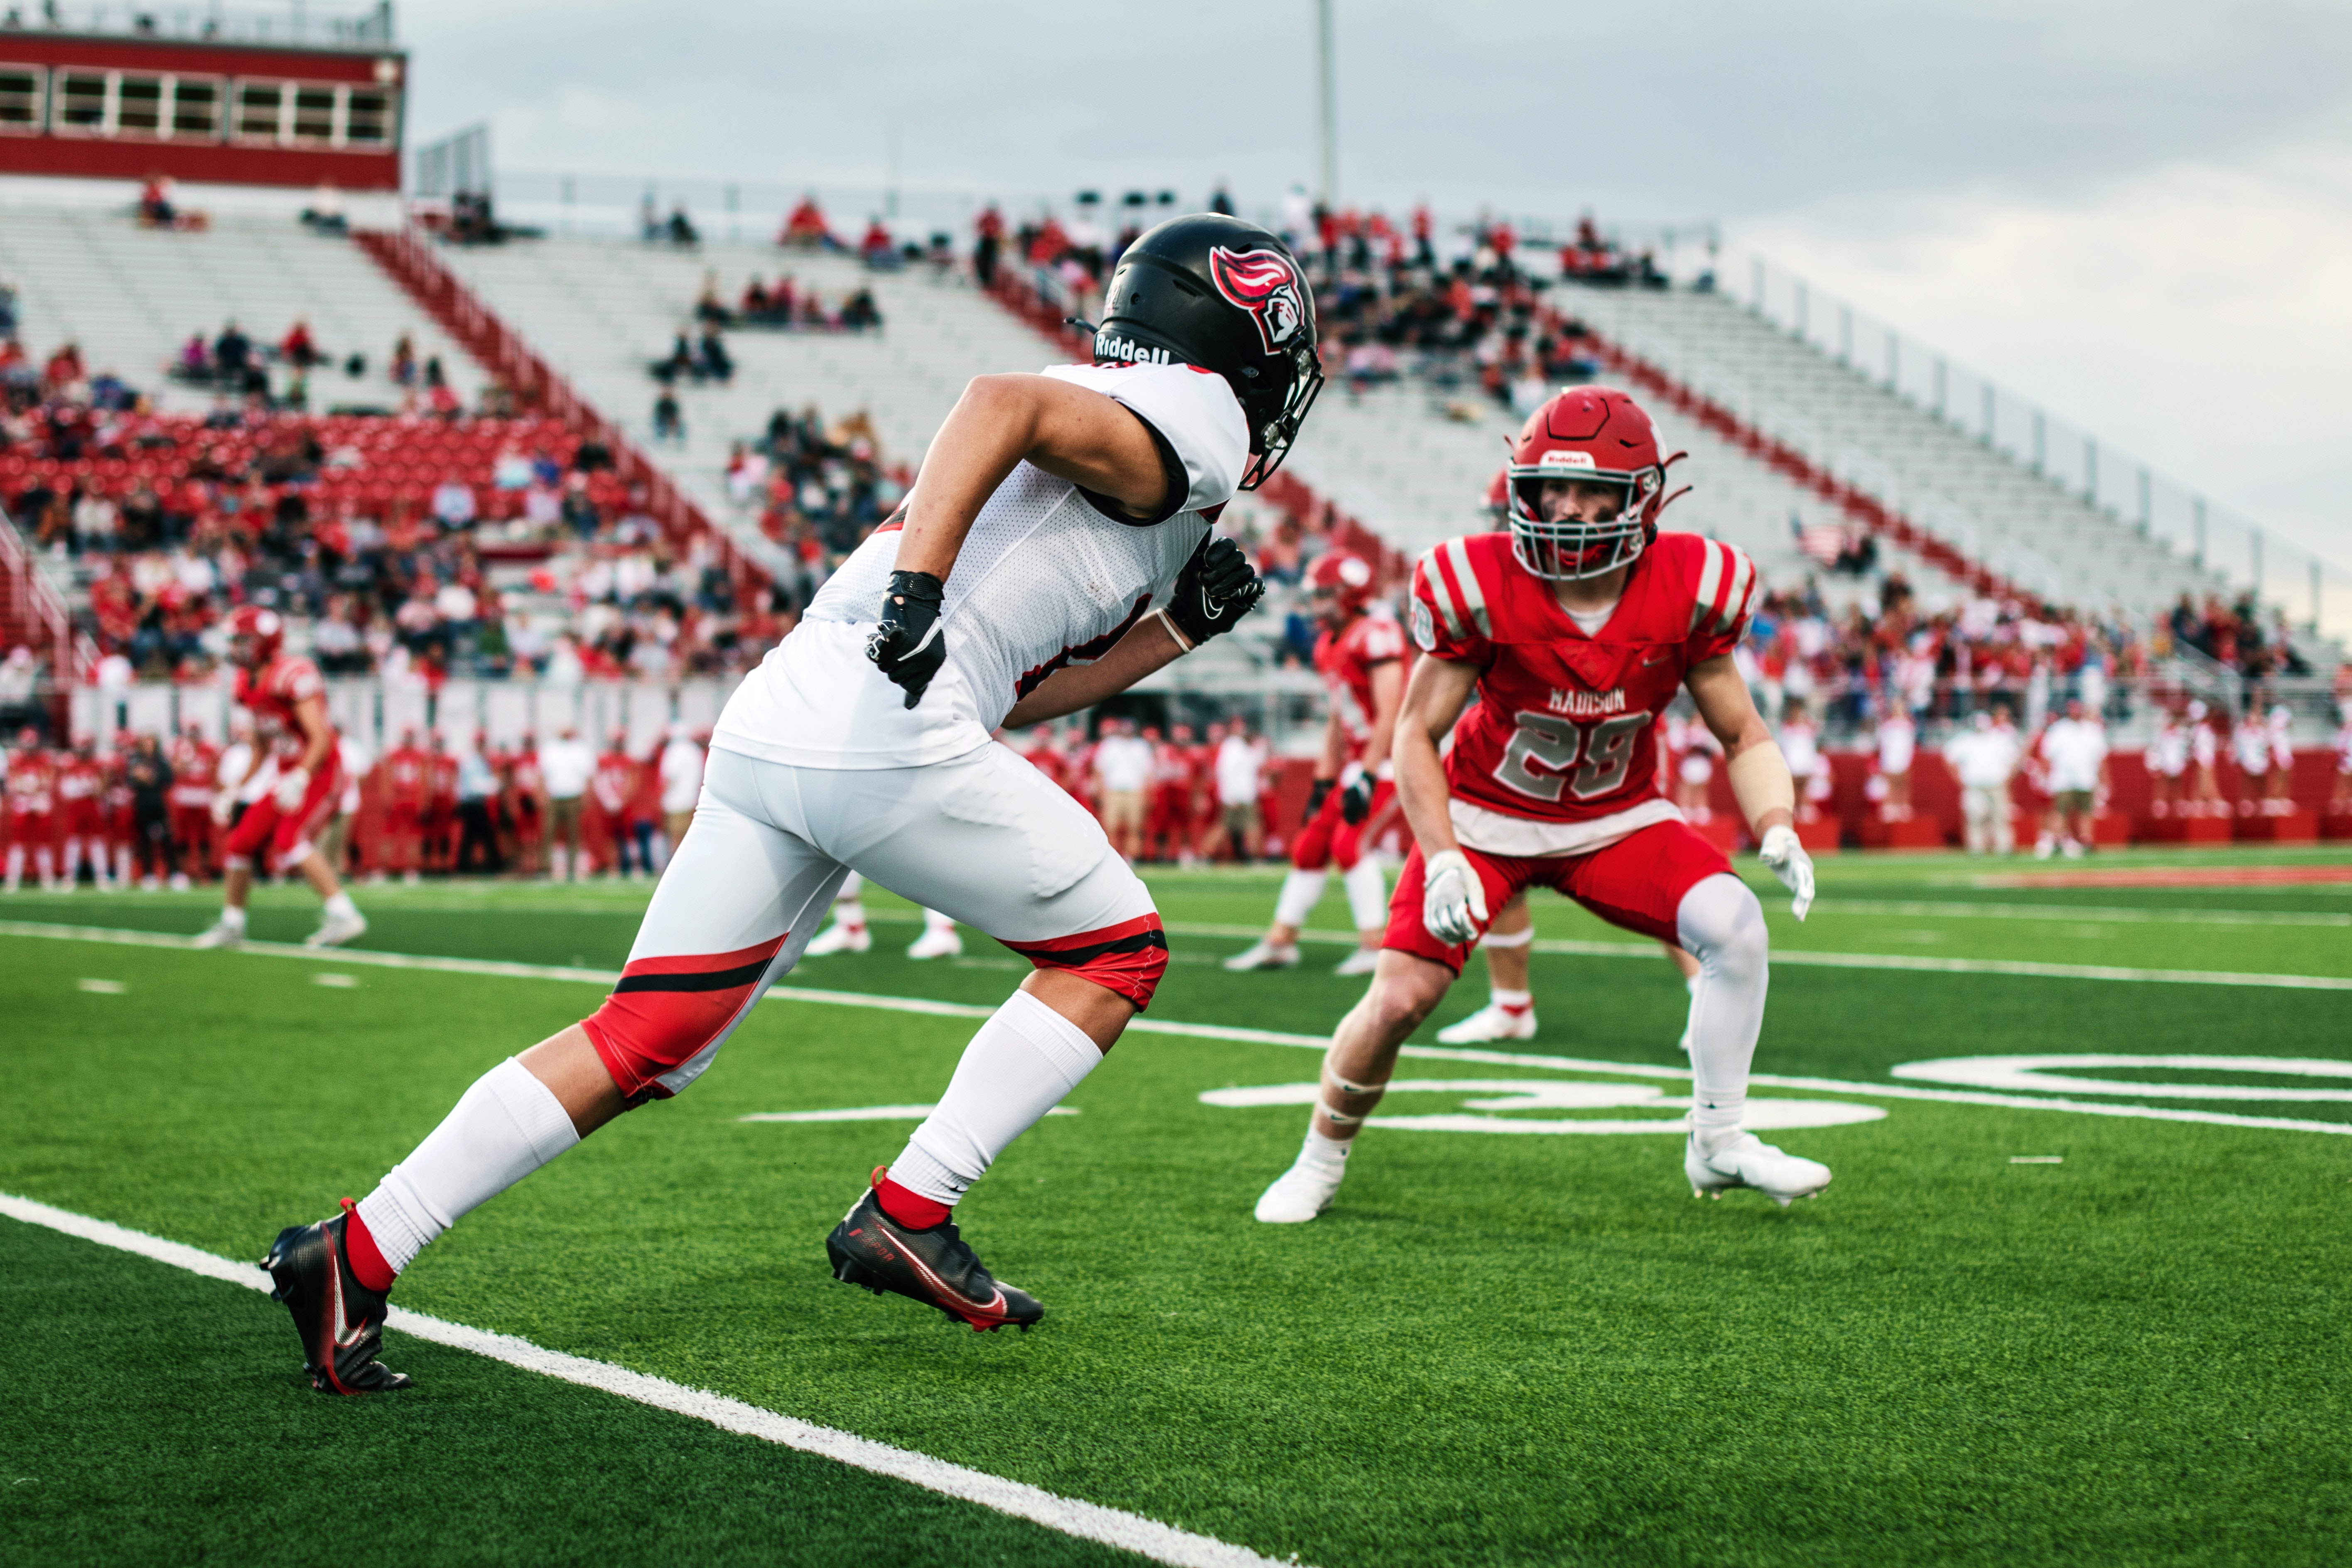
sports, sports uniform, shorts, football helmet, Football equipment, helmet, sports equipment, Football gear, sky, jersey, american football, Sprint football, sports gear, player, face mask, thigh, cleat, multi sport event, gridiron football, super bowl, ball game, sportswear, canadian football, competition event, grass, tournament, team sport, championship, stadium, personal protective equipment, American football cleat, football player, fan, rugby, recreation, defensive tackle, team, calf, rugby player, competition, Eight man football, sport venue, artificial turf, tackle, arena, glove, arena football